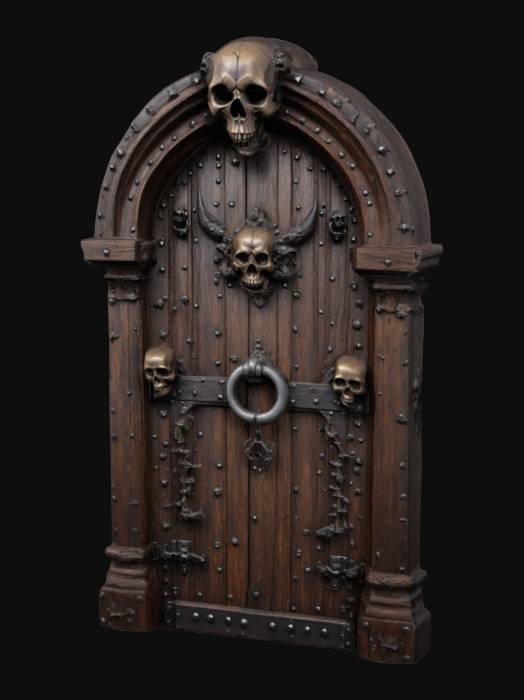
미적 점수 (1~10점): 8